Liam Draxl

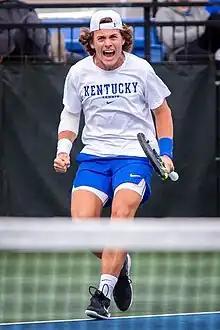
Draxl celebrating a score in 2023

He has a career-high ATP singles ranking of world No. 113, achieved on 28 July 2025 and a doubles ranking of No. 111, achieved on 19 May 2025. He is currently the No. 4 Canadian player.